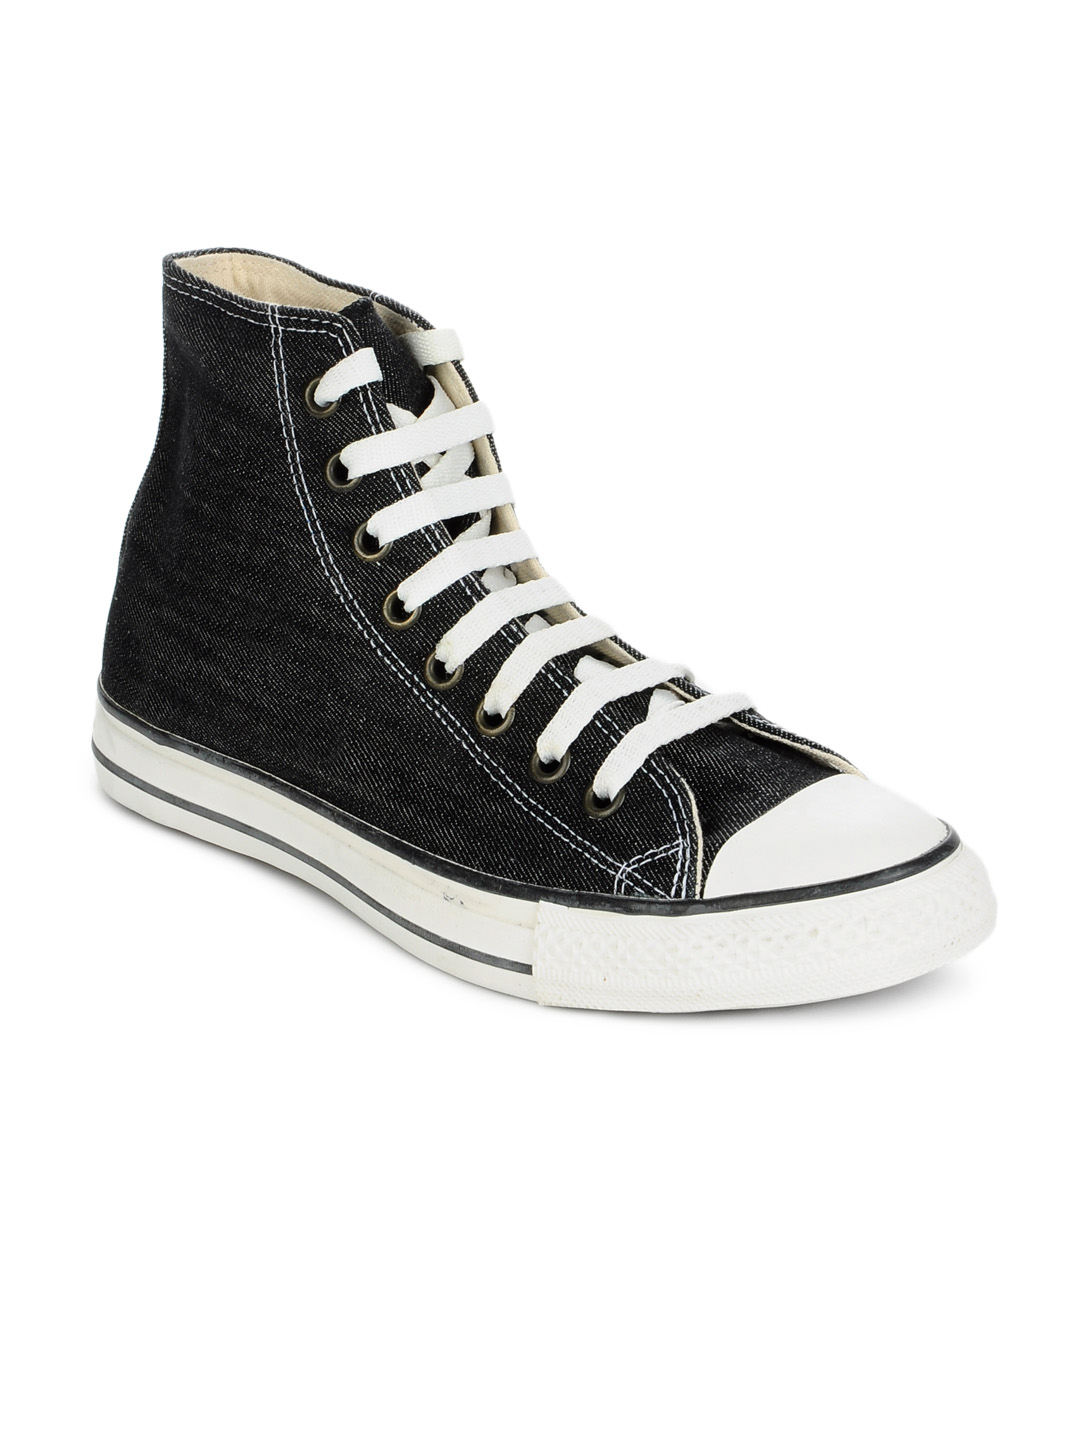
Converse Men's As Canvas Hi Black Denim Shoes
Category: Footwear / Shoes / Casual Shoes
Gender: Men
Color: Black
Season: Summer 2013
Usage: Casual